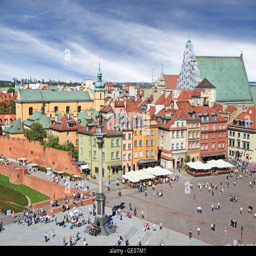
a city filled with tourists